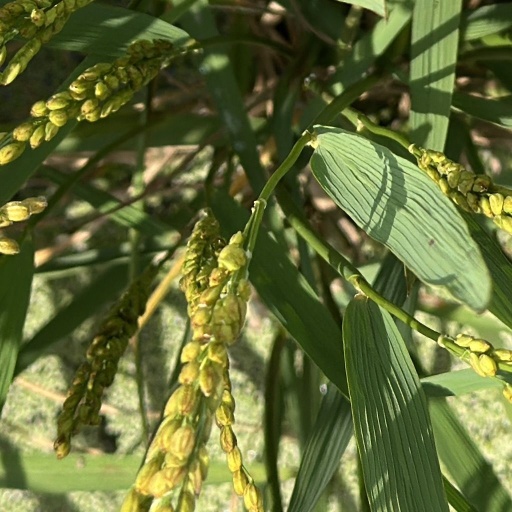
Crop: rice